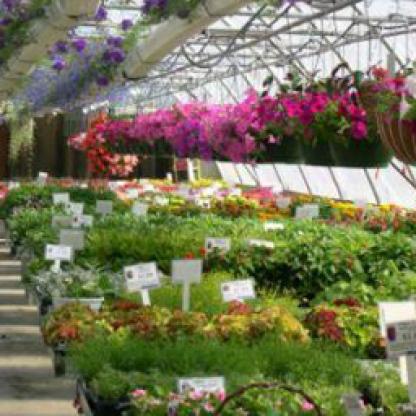
Scene: Indoor